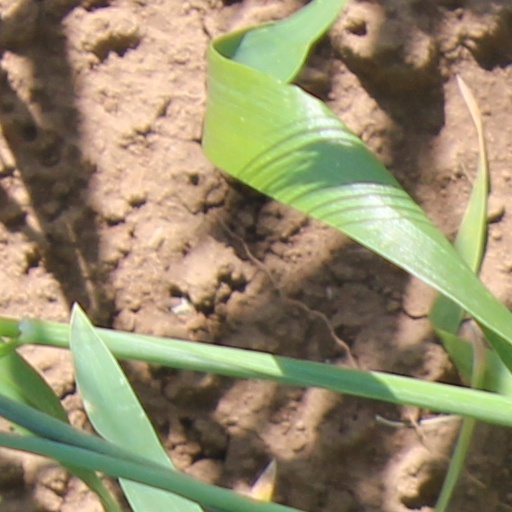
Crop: wheat